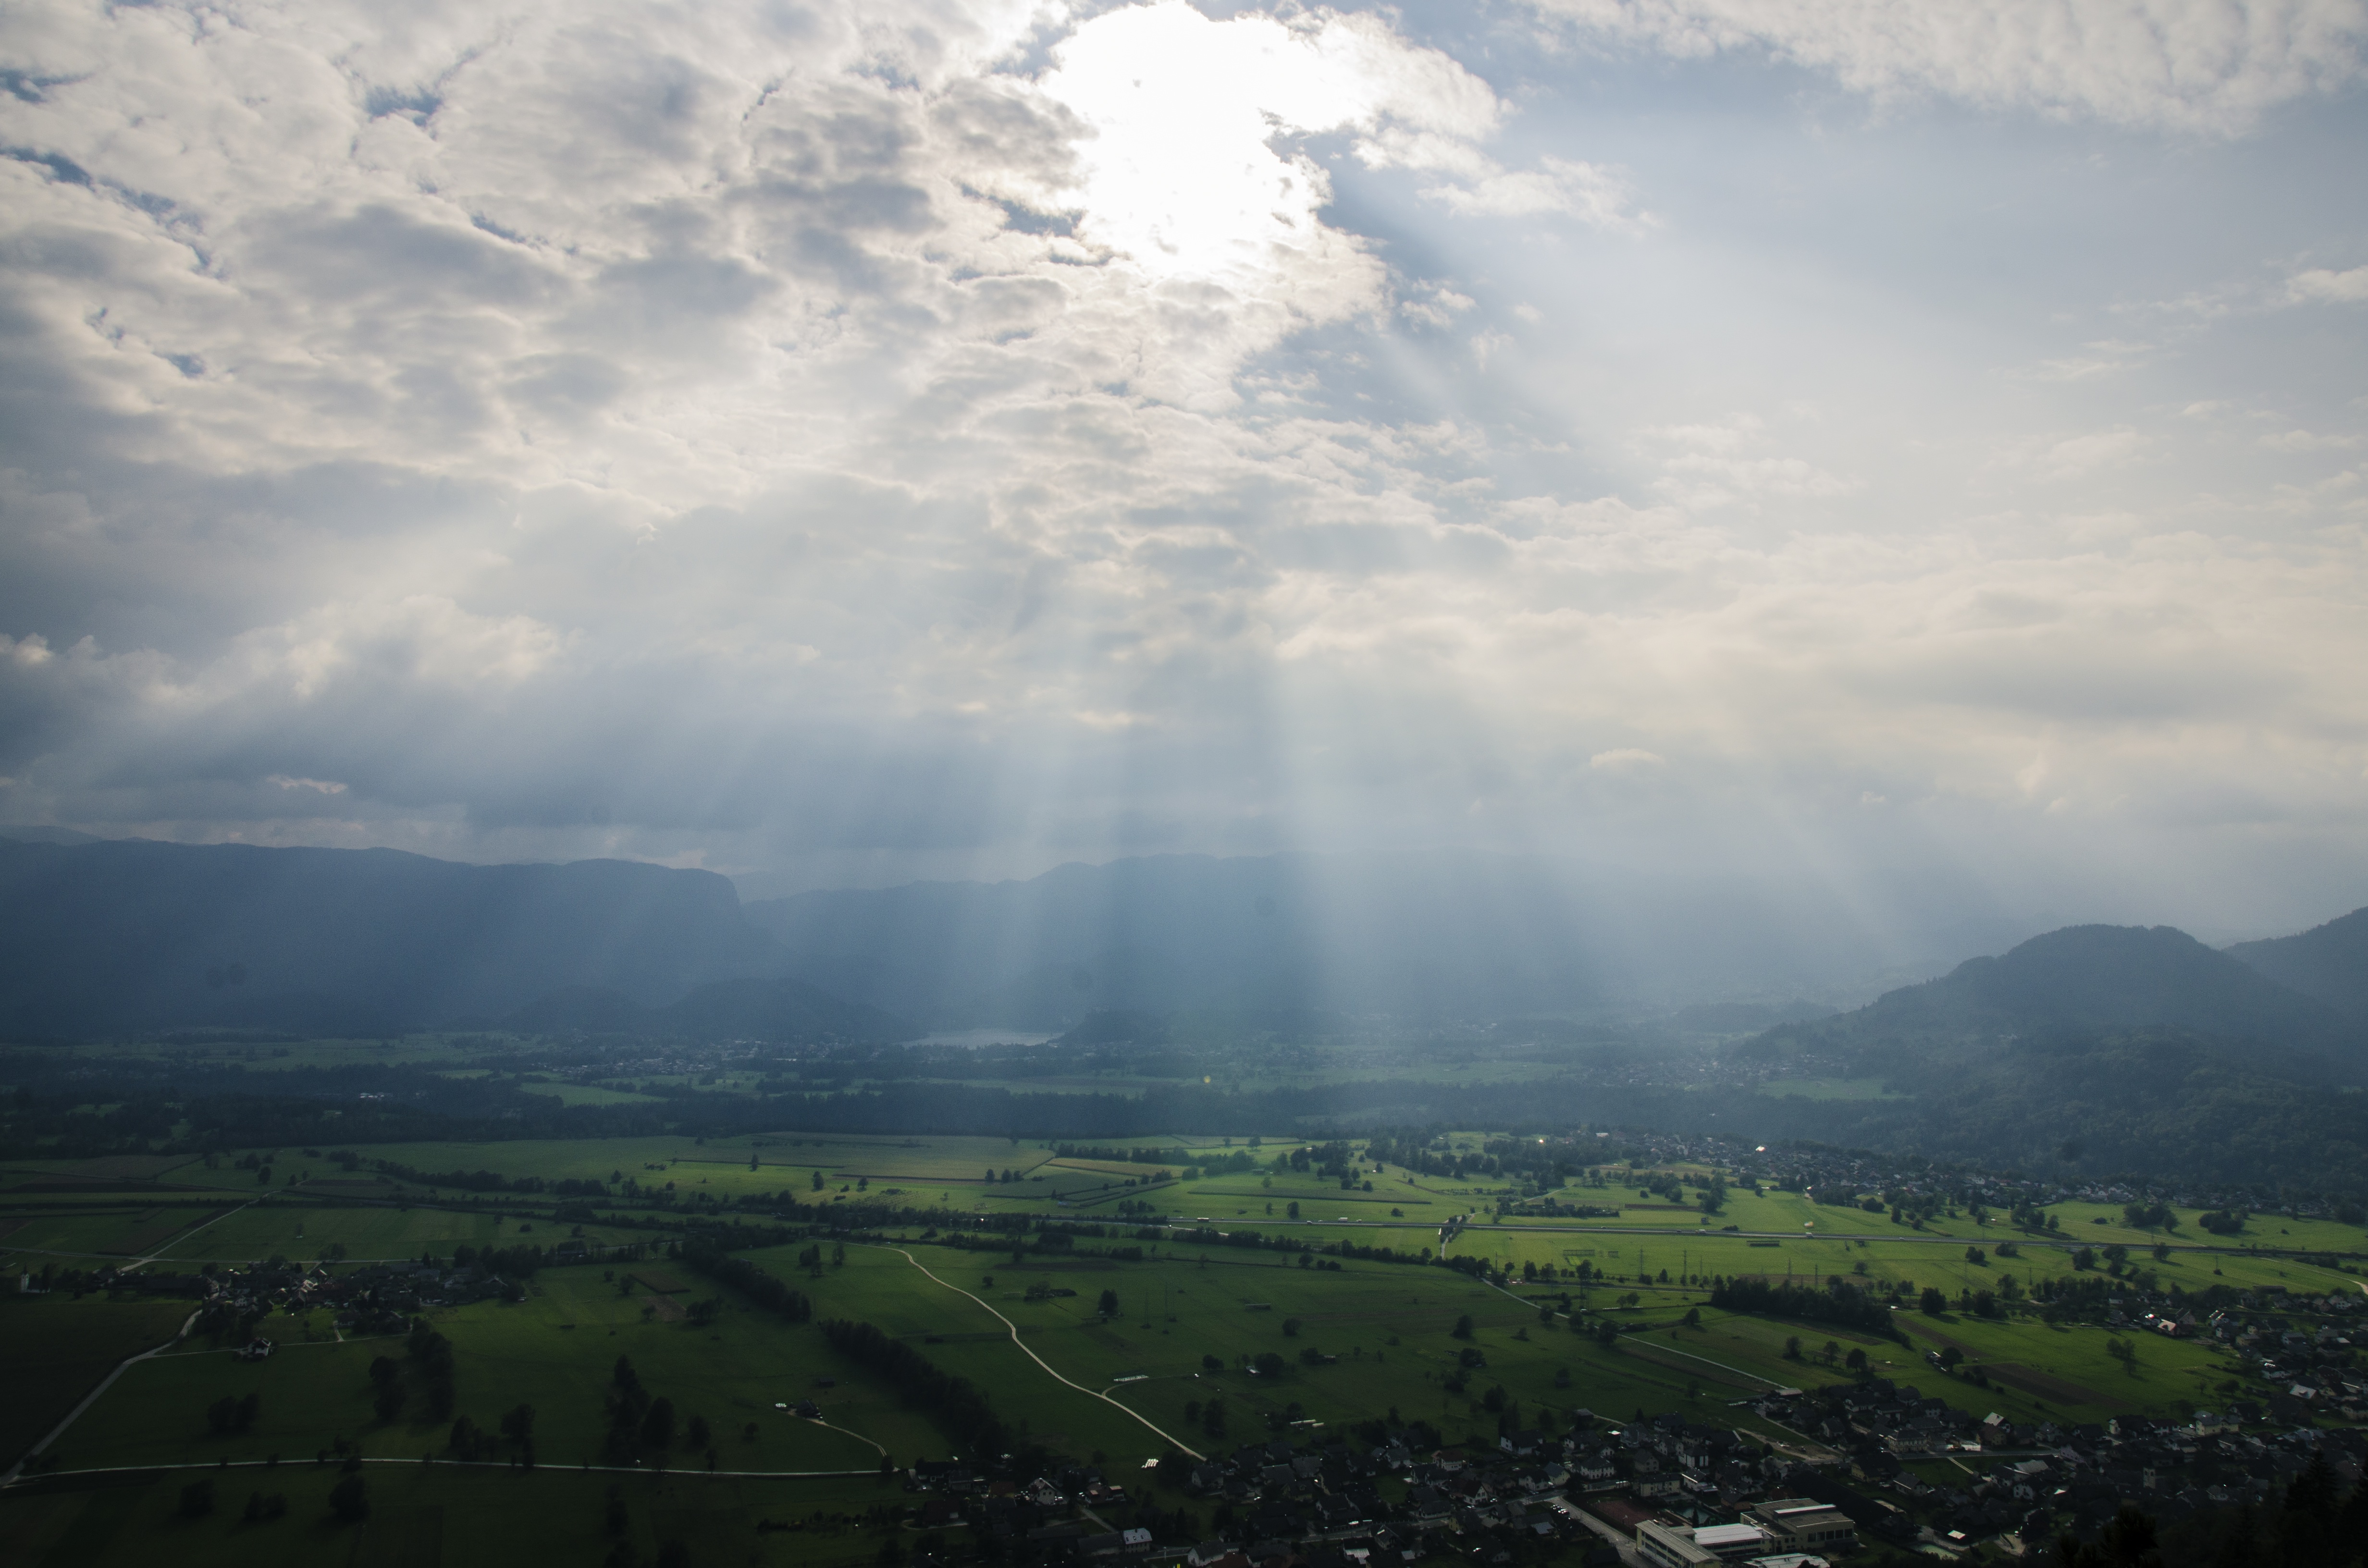
landscape, nature, horizon, mountain, light, cloud, sky, sunrise, mist, field, sunlight, morning, hill, dawn, land, mountain range, dusk, weather, haze, plain, rural area, aerial photography, meteorological phenomenon, atmospheric phenomenon, atmosphere of earth, mountainous landforms